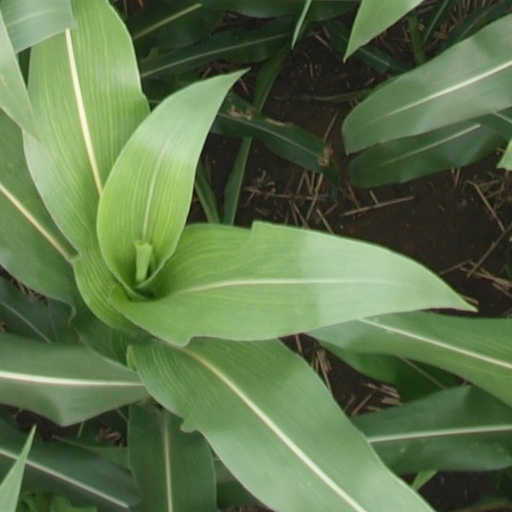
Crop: maize; corn